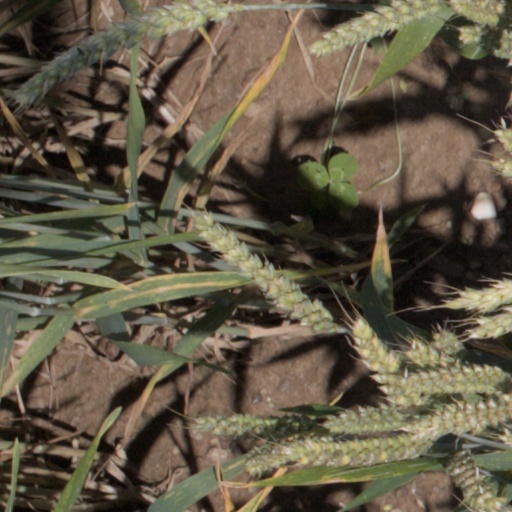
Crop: wheat